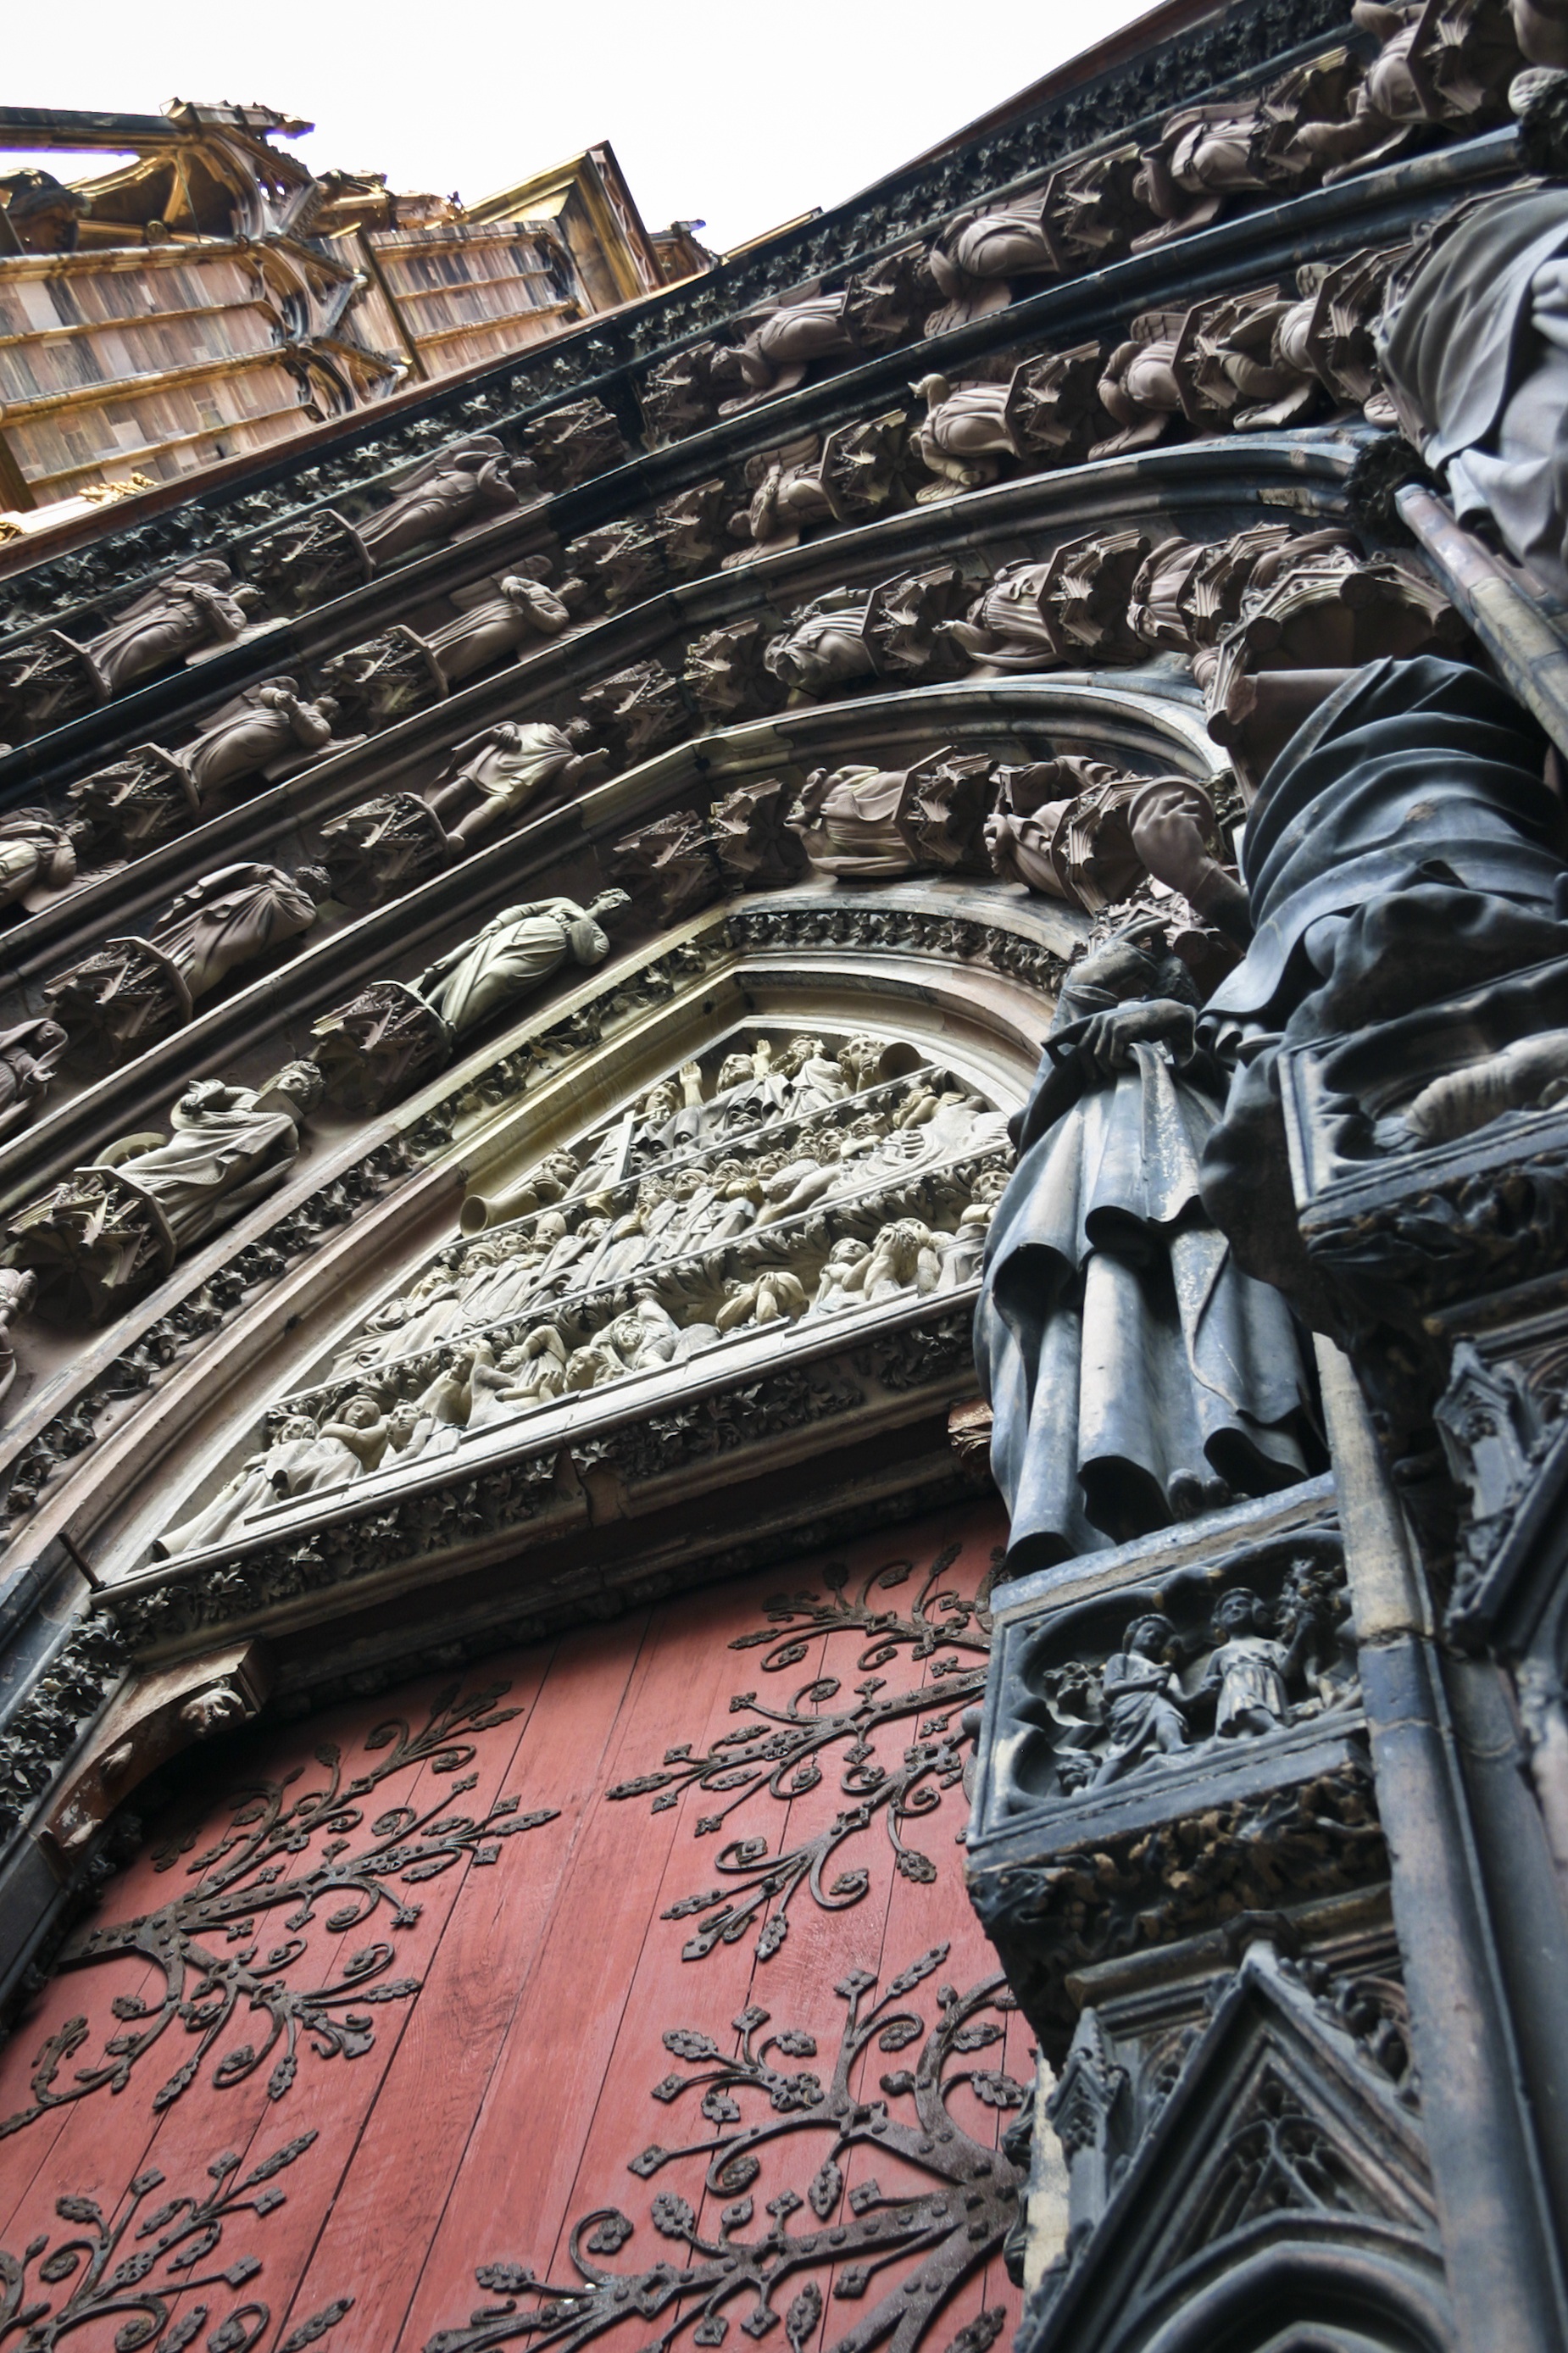
architecture, france, religion, landmark, cathedral, door, art, temple, faith, strasbourg, sculptures, alsace, religious monuments, notre dame de strasbourg